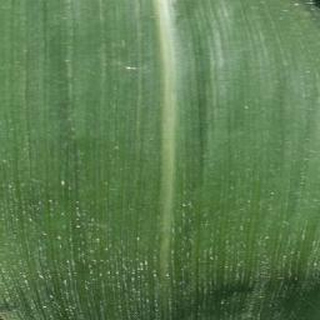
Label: healthy_corn